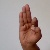
The image shows a hand gesture representing the letter 'F' in Indian Sign Language.